Bourgogne Regiment

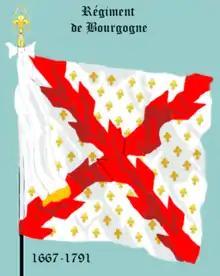
The colours of the Bourgogne Regiment

The Bourgogne Regiment was a French Royal Army regiment established in 1665 and disbanded in 1791. Formed by Ancien Régime officials on 7 December 1665 as one of 37 new line infantry regiments created in response to King Philip IV of Spain's death, the regiment was intended to be used by France to fight a planned war against the Spanish Empire. In 1667 and 1668, the regiment participated in French military campaigns in the Southern Netherlands during the War of Devolution, and subsequently participated in other conflicts France became involved in.